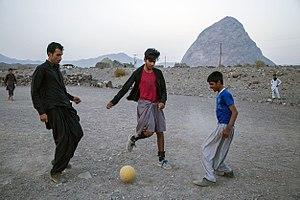
Le football de rue ou foot de rue (familier) ou street soccer (américain) est un sport urbain, une variante informelle du football qui se joue dans la rue ou à autre endroit à cinq contre cinq. Italiano: Lo street soccer è un tipo di calcio giocato solitamente su asfalto in un formato di gioco che va da 1vs1 al 4vs4, le regole fondamentali di questo gioco (nato in Olanda) sono semplici: il tunnel senza perdere il possesso della palla vale come un goal e, nell'1vs1, decreta la vittoria del giocatore. Magyar: Az utcai labdarúgás, más néven utcai foci a labdarúgás egyik ágazata. Az a különbség a hagyományos és az utcai labdarúgás között, hogy az előbbit stadionokban, az utóbbit pedig az utcán vagy erre alkalmas betonpályákon játsszák.